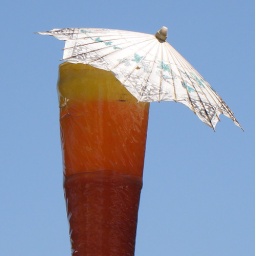
A fruit smoothie sign glistening in the sun.